St Catherine's School, Germiston

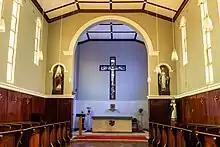
Inside the Chapel at St Catherine's School

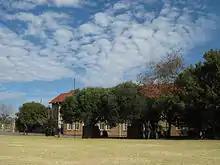
The Senior School wing of St Catherine's School seen from the sports field.

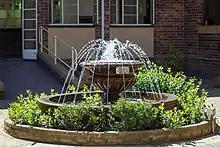
Water fountain in the senior quad at St Catherine's School

St Catherine's matriculants and grade 9 pupils write exams set by the Independent Examinations Board (IEB). The IEB is an organisation whose examinations are written by independent schools throughout South Africa. These examinations conform to the requirements of the National Senior Certificate and are recognised both internationally and by all South African universities.